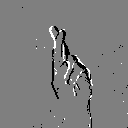
ASL letter: r